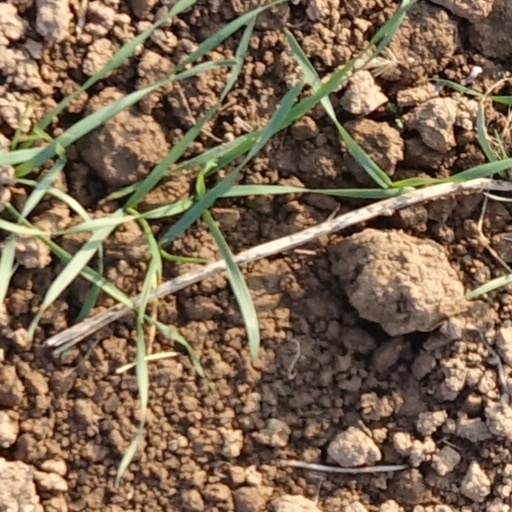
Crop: wheat